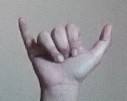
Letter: ya